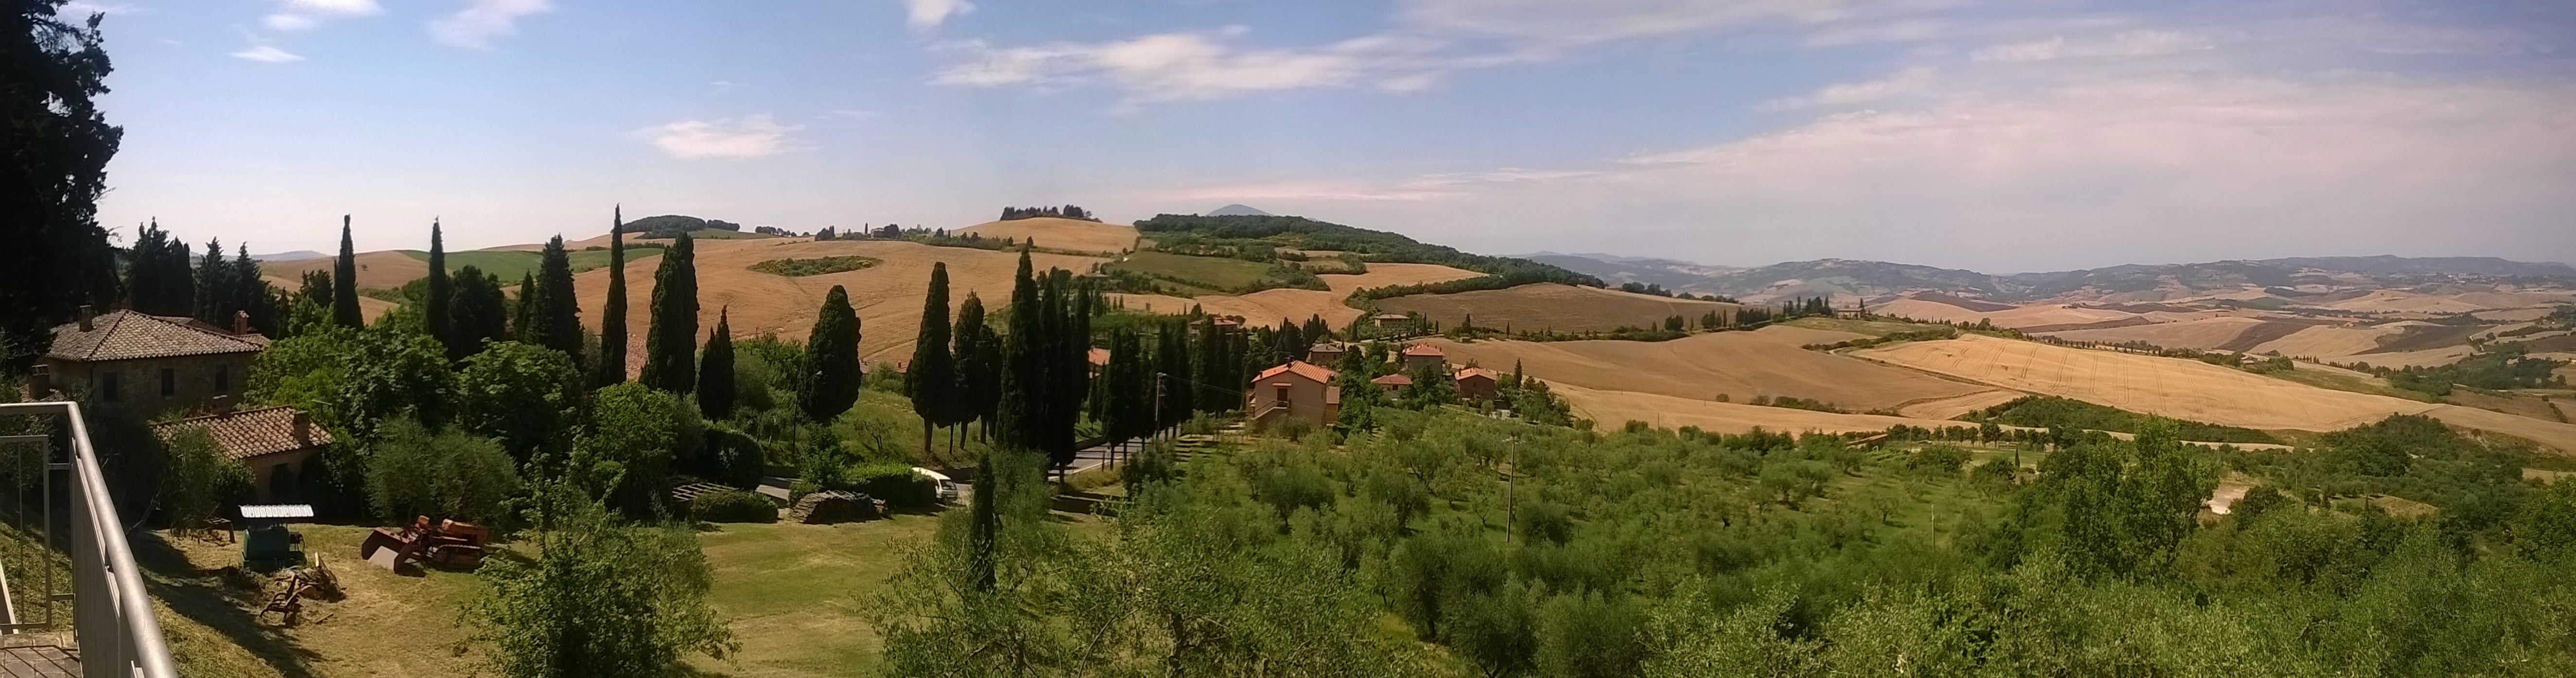
landscape, mountain, photography, town, valley, panorama, village, italy, tuscany, tourism, hills, ecosystem, toscana